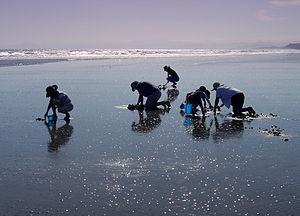
Palourde est un nom vernaculaire ambigu en français, qui désigne divers mollusques bivalves marins, avec en particulier les Ruditapes decussatus, Venerupis, et Ruditapes philippinarum.